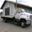
Label: truck